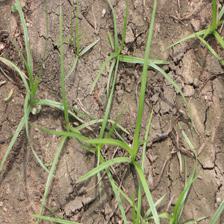
Label: Grass